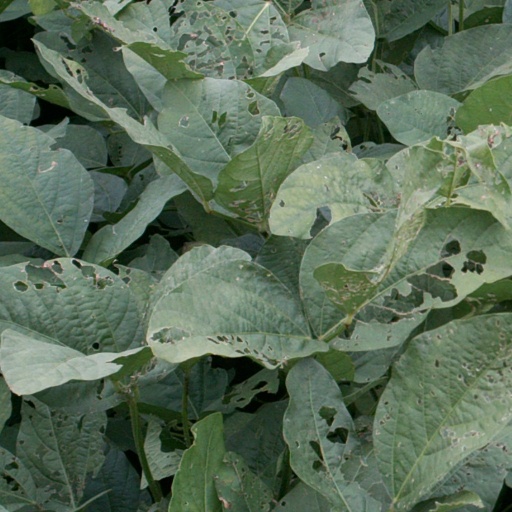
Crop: soybean